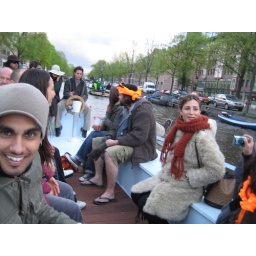
we all hopped on someone's boat after dancing in the street - soooooo random fun